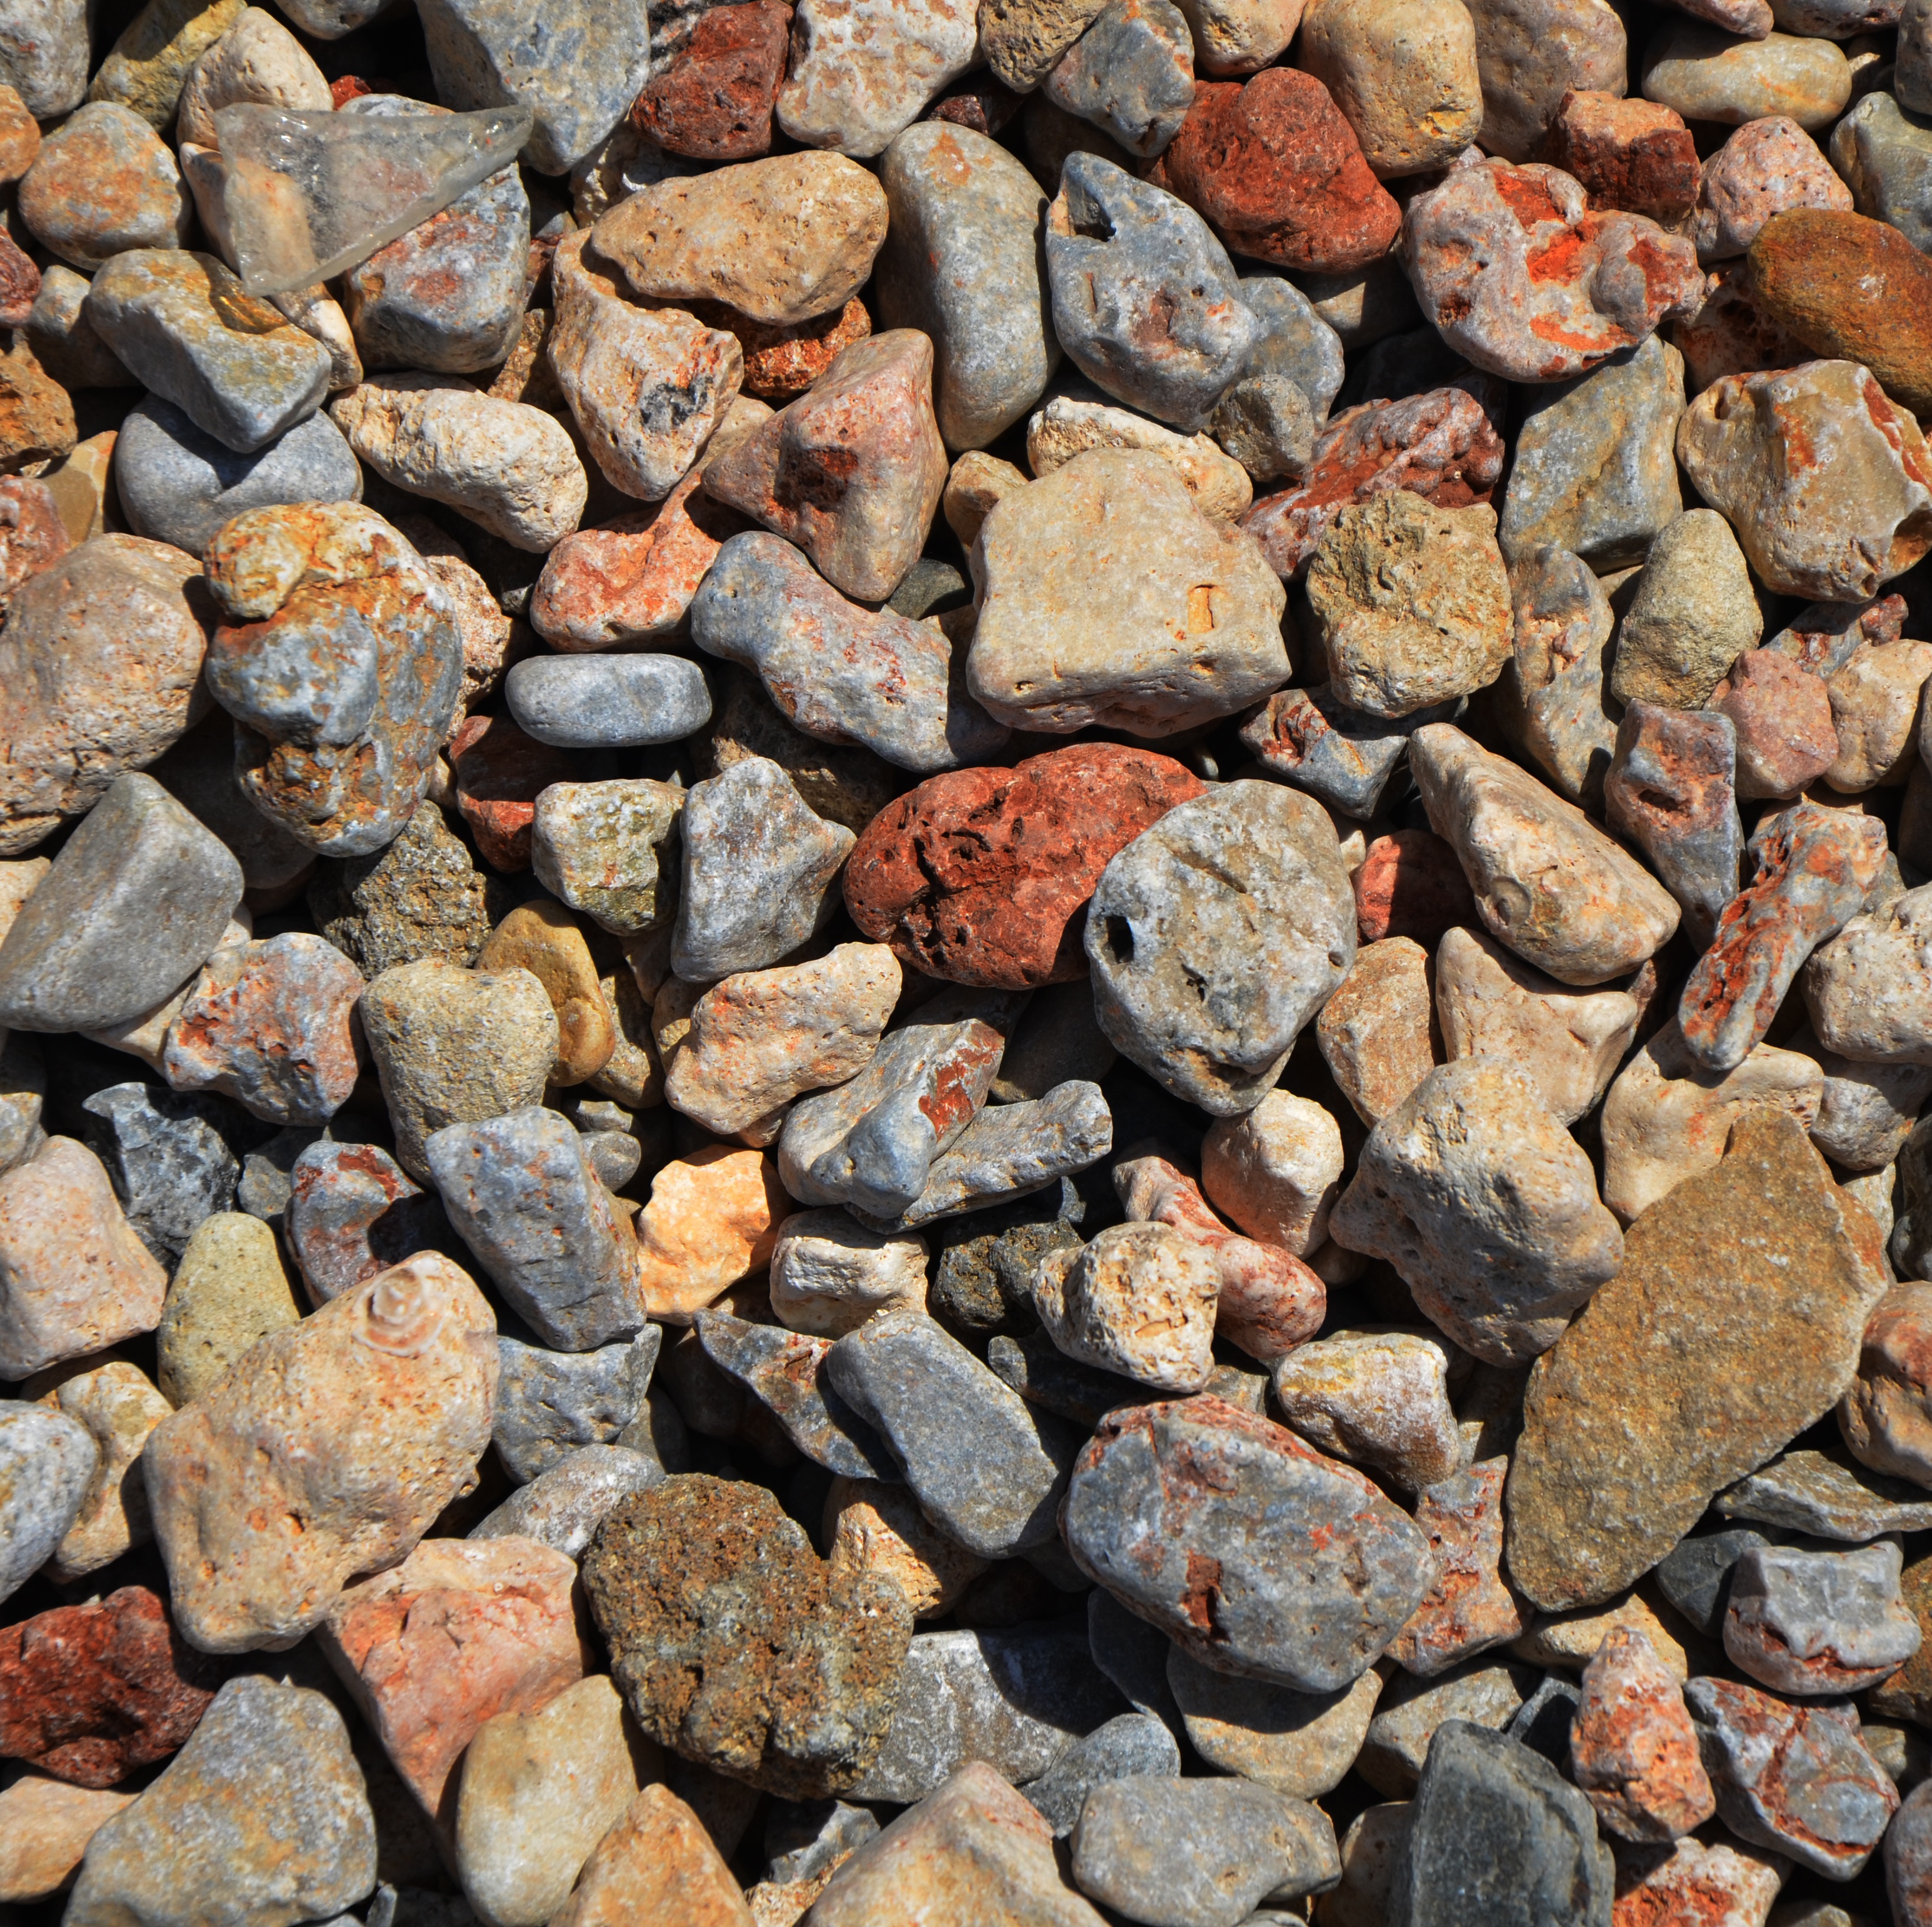
beach, nature, rock, wood, summer, pebble, soil, stone wall, material, rocks, rubble, gravel, pebbles, boulders, boulder, the stones